Cura annonae

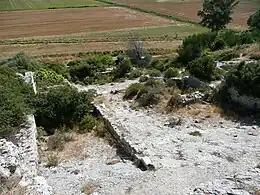
The sixteen overshot wheels at Barbegal are considered the biggest ancient mill complex. Their capacity was sufficient to feed the whole nearby city of Arles.

In the later centuries of the Roman Republic, the majority of those receiving a grain dole had it ground and baked at one of Rome's many small flour mills-cum-bakeries or cookhouses. These were found in every district of the city; most Romans lived in apartment blocks where the fire-risk was high, and cooking fires were forbidden by their landlords. Only the better off could grind their grain and bake their bread at home. Small hand-operated mills (querns) had been used to grind grain since Neolithic times. More efficient hand-driven rotary "hopper mills" were developed in 5th century BC Greece, and presumably spread to Rome shortly. Most had a small, usually domestic capacity. Much larger, more efficient rotary mills, powered by slaves, donkeys or horses, were funded and operated as business ventures. Those found at Ostia Antica and Rome are assumed to be typical of the Empire at large.